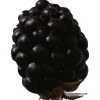
Label: blackberry